Brandon Prust

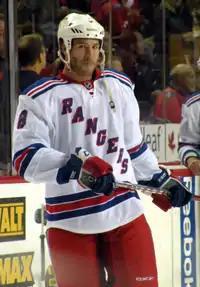
Prust as a Ranger in October 2011.

On February 1, 2010, Prust (along with Jokinen) were traded to the New York Rangers in exchange for Aleš Kotalík and Chris Higgins. Following the conclusion of the 2009–10.season, the Rangers re-signed Prust to a two-year, $1.6 million contract on July 2.